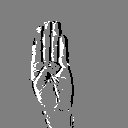
ASL letter: b